GB Glace

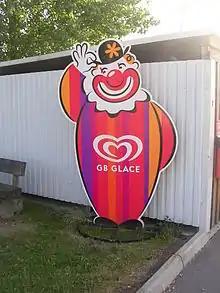
“GB-gubben”, the company mascot. Initially created in 1965 to market a single ice cream called Pajaspinne, the clown eventually became a symbol for the whole company.

GB’s competitors Gille-Glace and Trollhätteglass were acquired by Unilever in 1962. The following year, the six dairy-owned ice cream companies Arla Glass (Gothenburg), Cupglass (Örebro), Freja Glass (Gävle), Nordan Glass (Luleå) and Solglass (Karlstad) merged with GB. This meant that GB was found in almost all of Sweden, with the exception of southern Sweden. GB came to southern Sweden in 1966 and after a merger with Malmö Glass and Åhus Glass; the company was distributed nationwide.